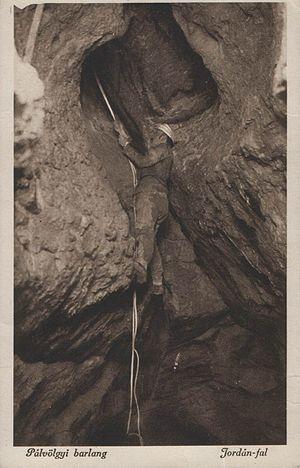
Imre Gábor Bekey, né en 1872 et mort le 17 avril 1936 à Budapest, est un photographe et spéléologue hongrois.